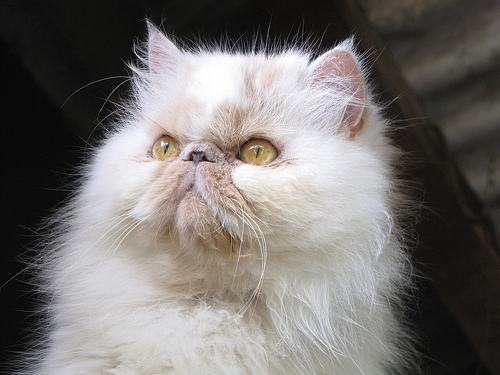
Breed: persian